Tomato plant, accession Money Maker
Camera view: horizontal (90 deg, fisheye); turntable rotation: 270 degrees
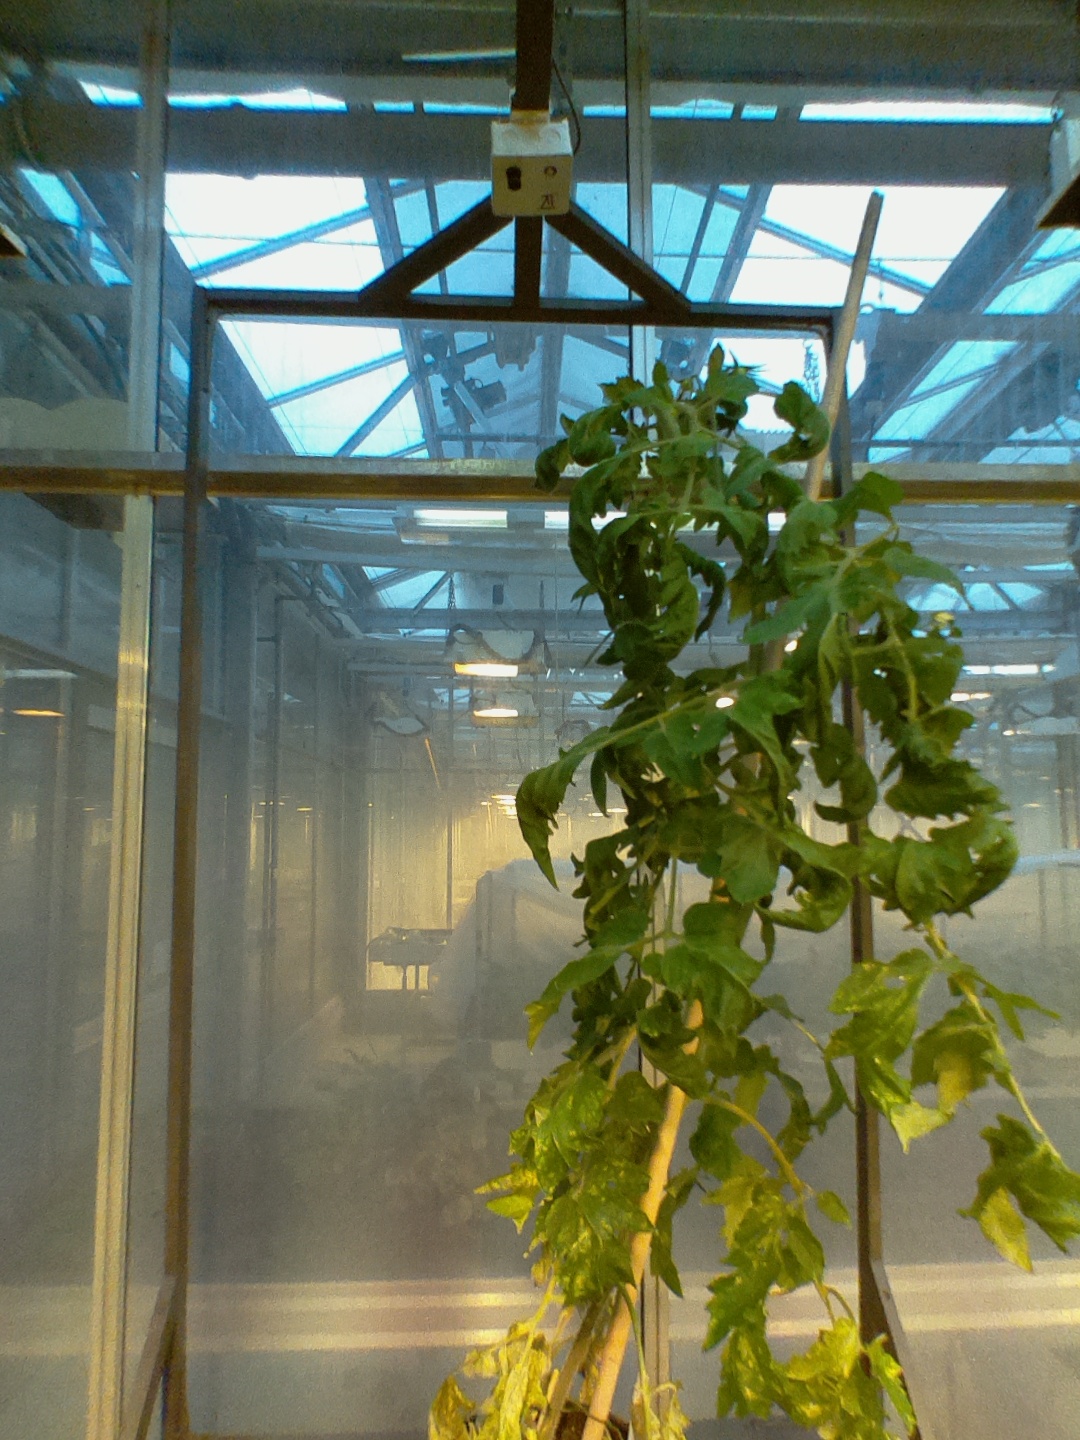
BBCH growth stage 72: 20%-30% of final fruit size